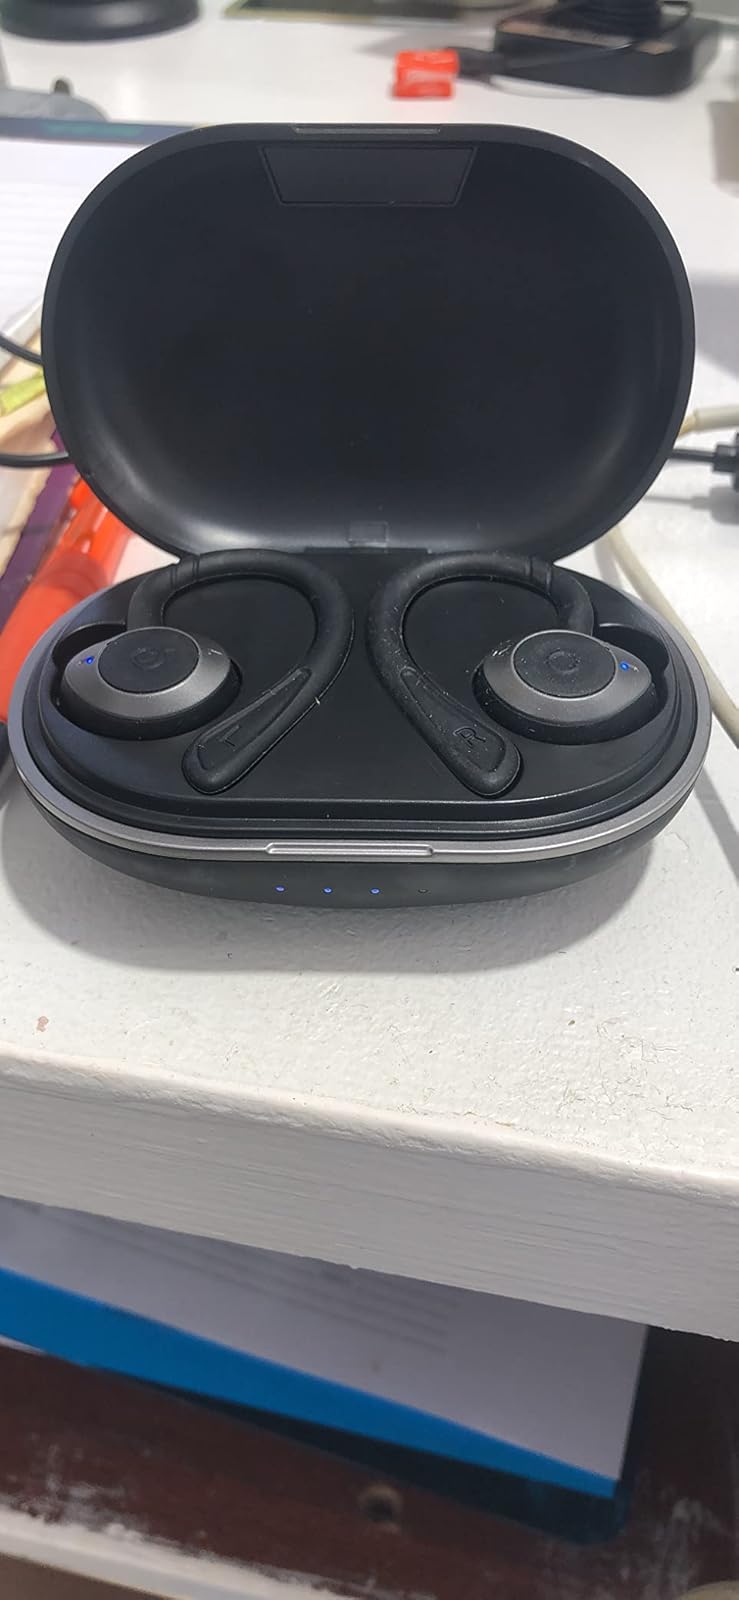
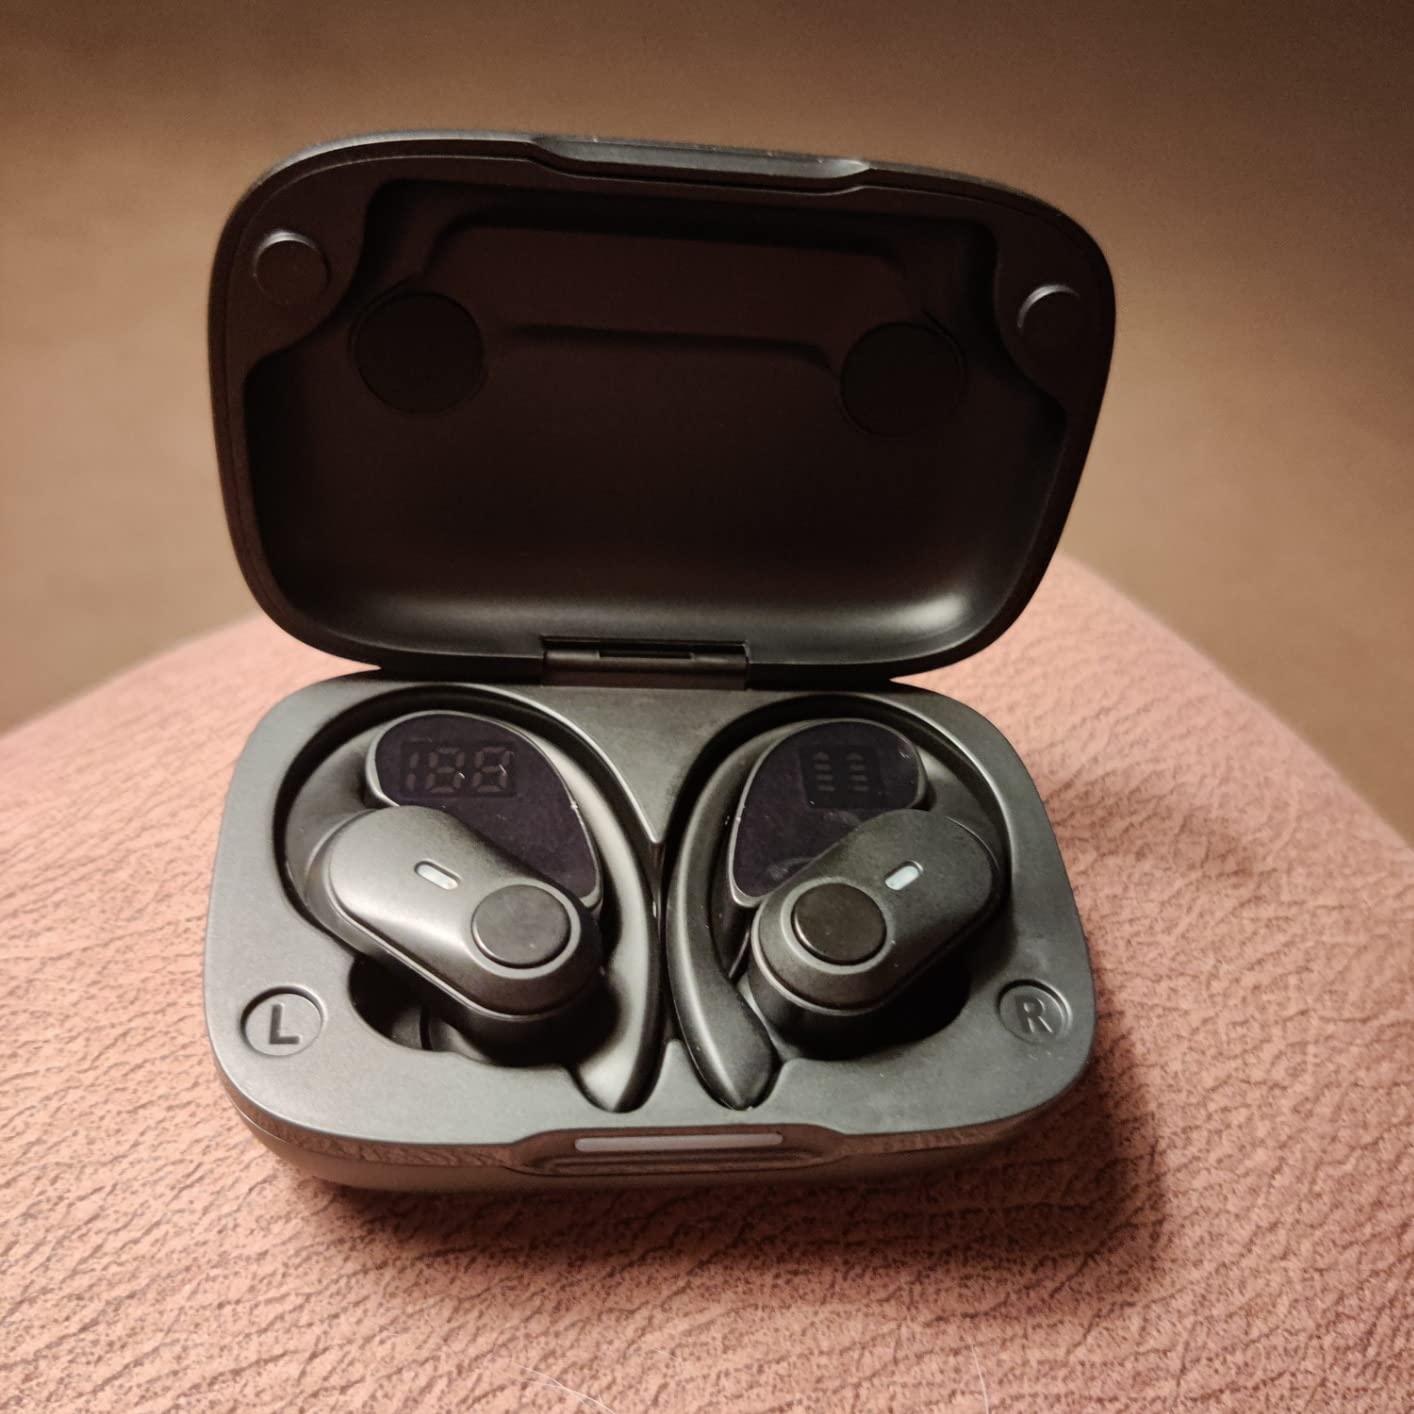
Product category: earbuds
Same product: no